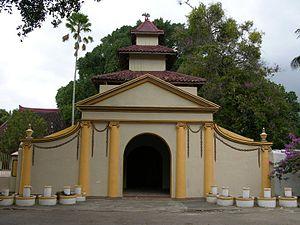
Labhang Mesem, ""la porte souriante"" du palais de Sumenep dans l'île de Madura en Indonésie"